Electron localization function

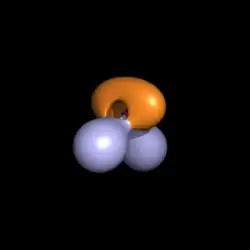
Image of the ELF of water at level 0.8, generated using PyMOL

The ELF was originally defined by Becke and Edgecombe in 1990. They first argued that a measure of the electron localization is provided by